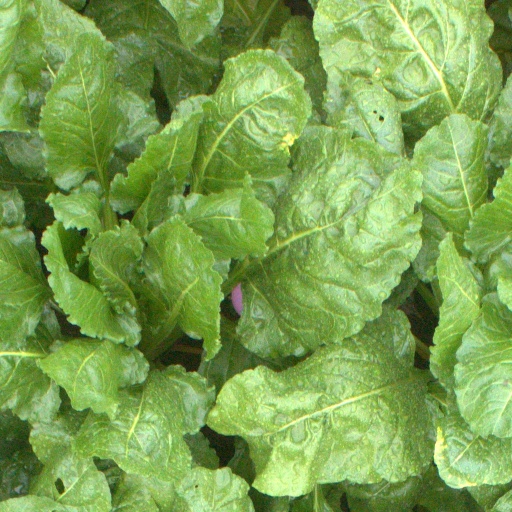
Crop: sugar beet